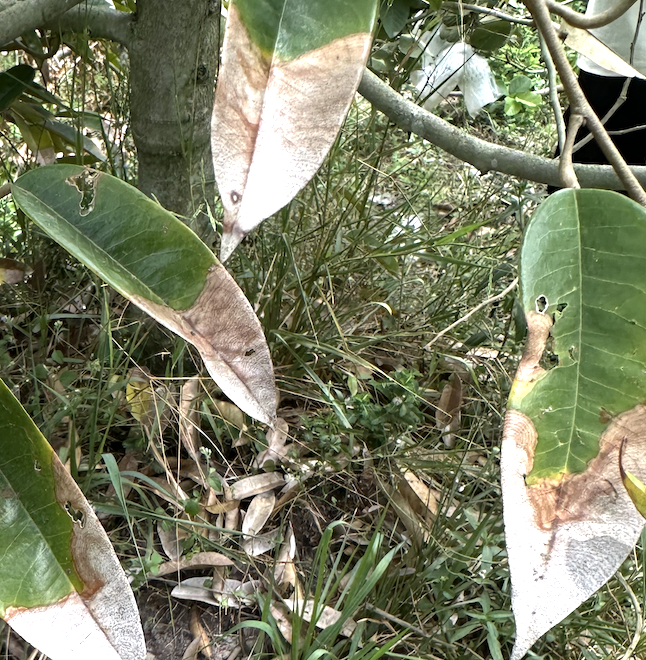
Label: anthracnose_disease